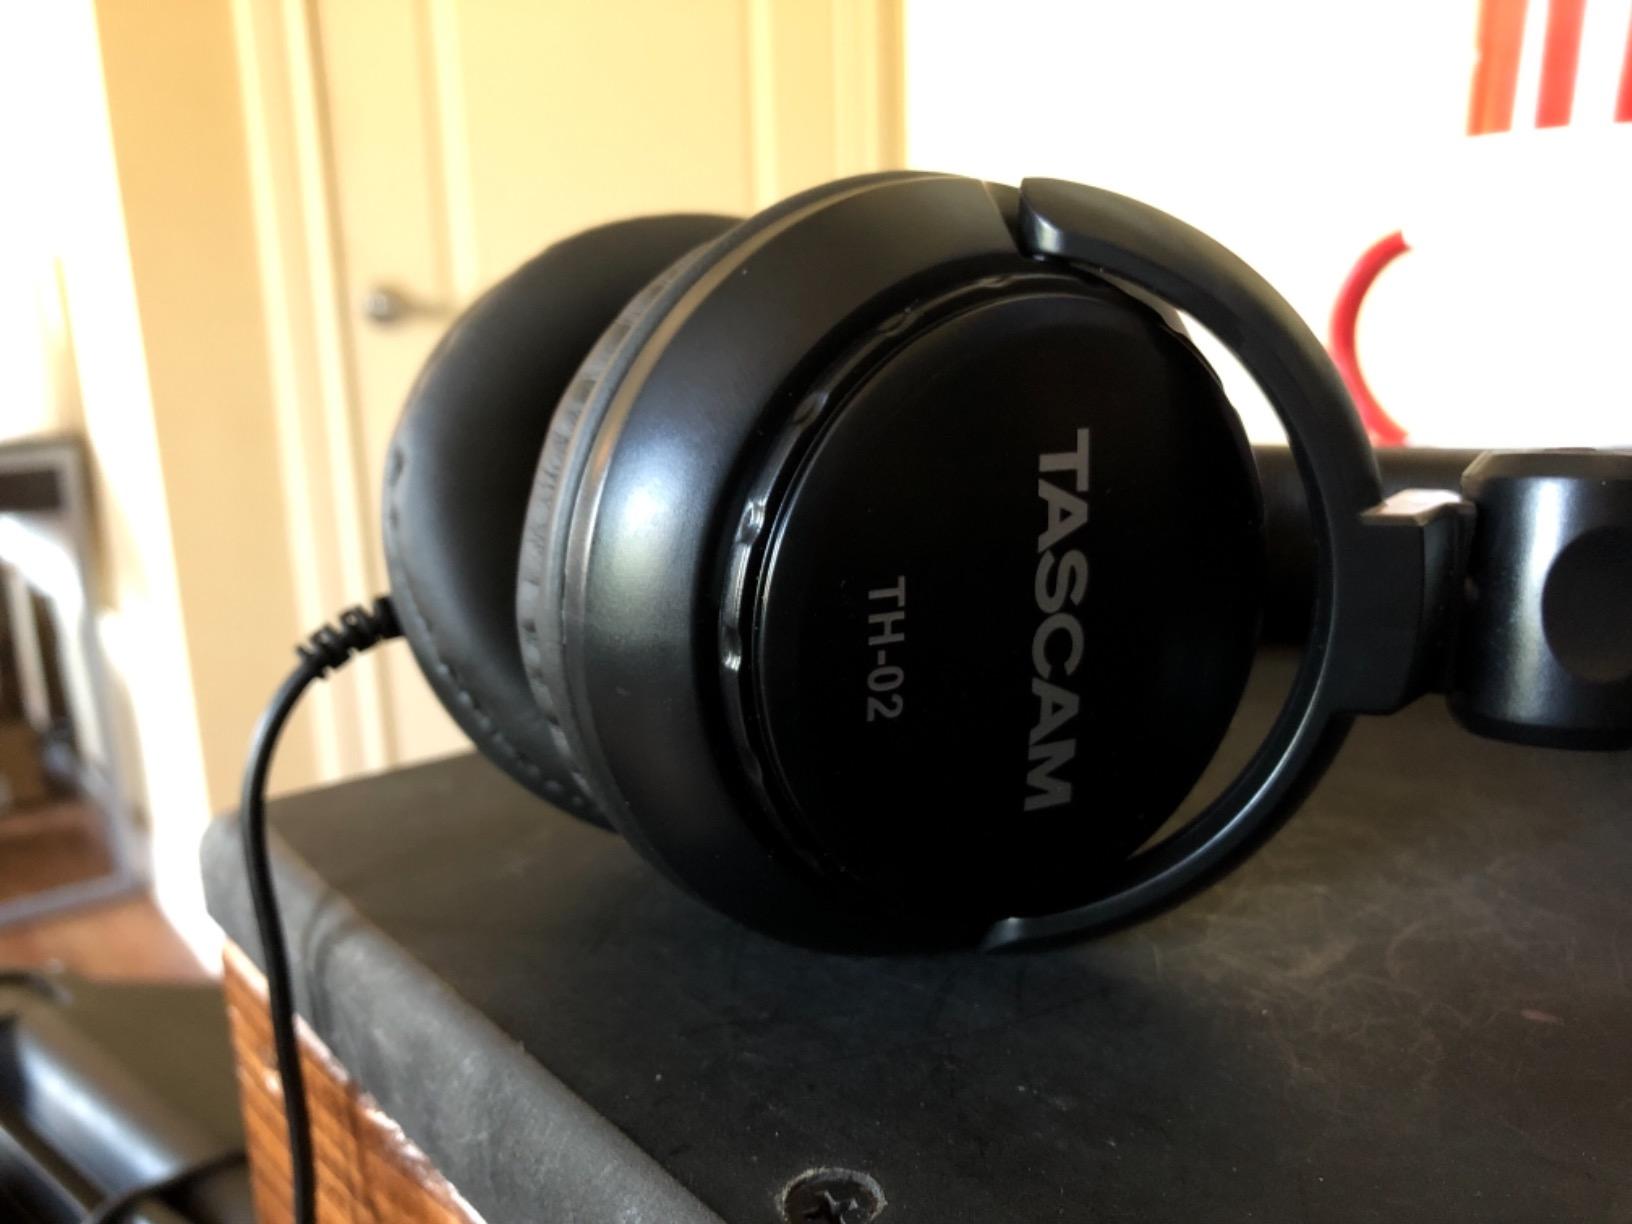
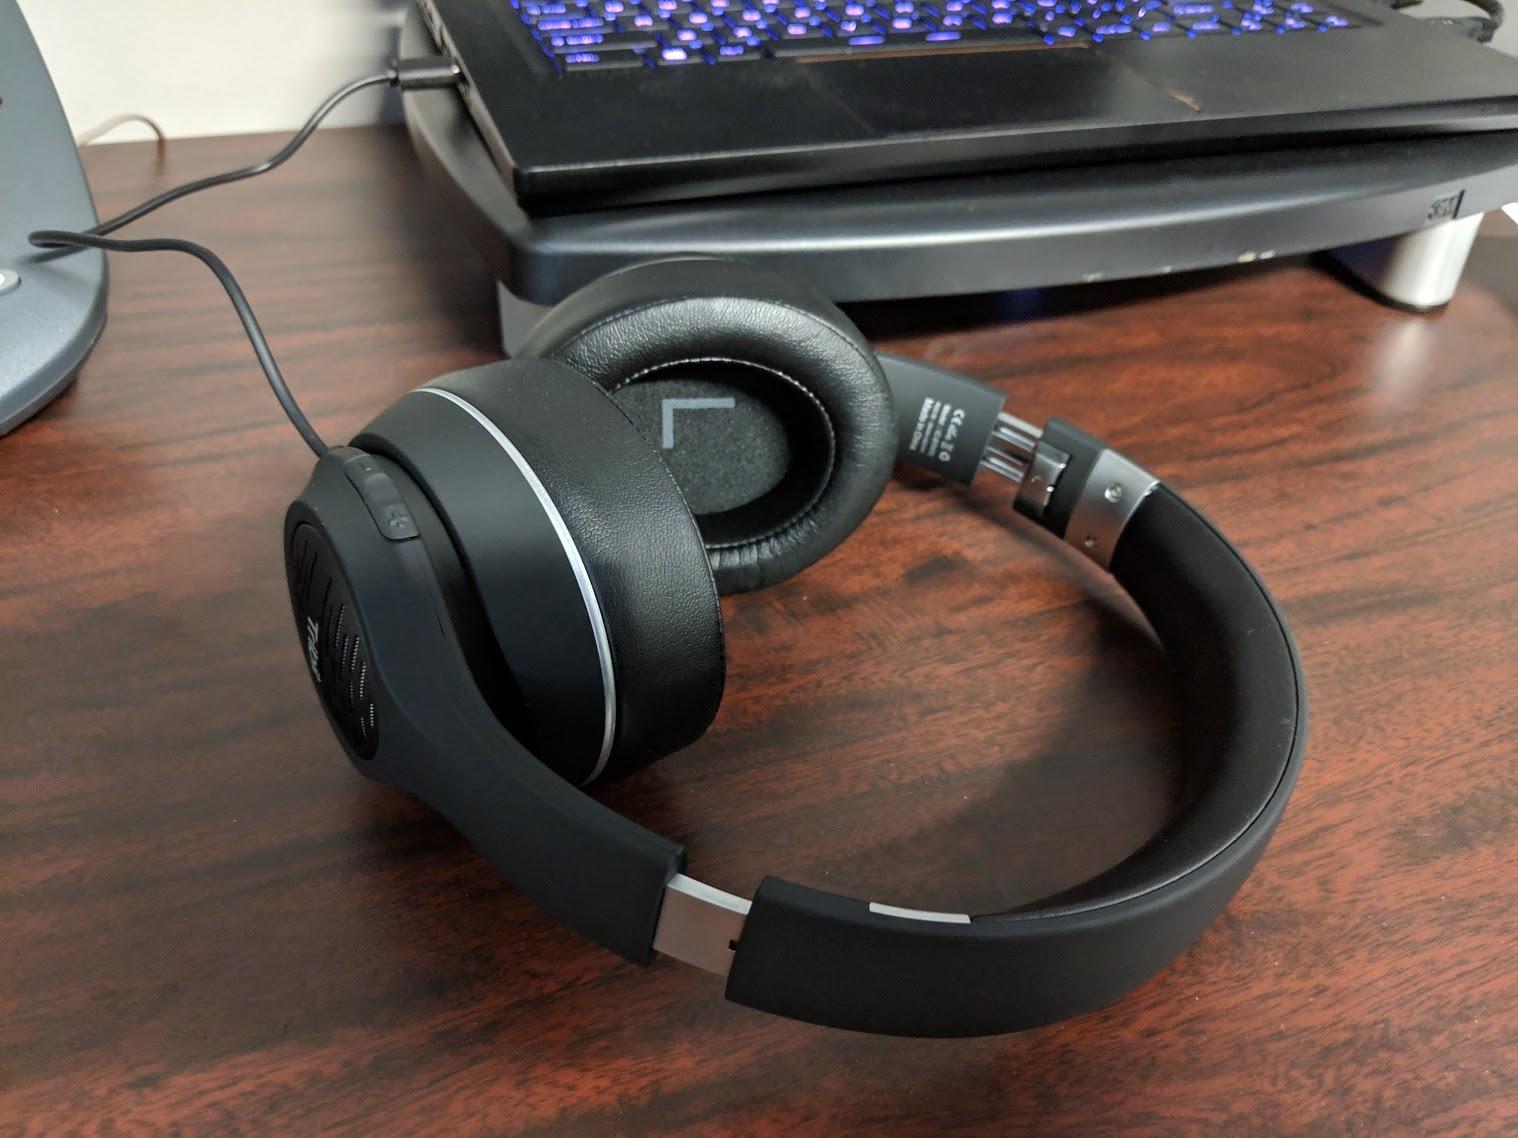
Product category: headphones
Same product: no